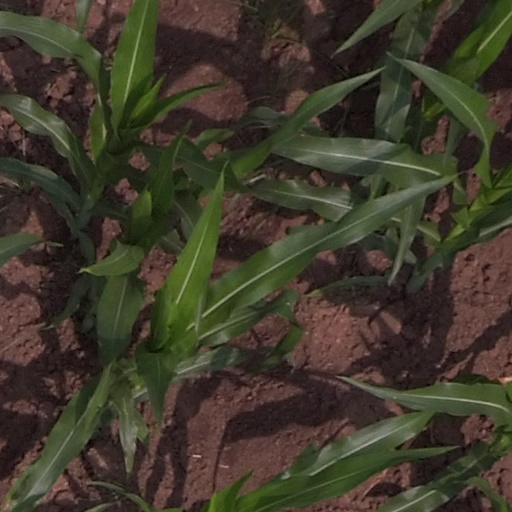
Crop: maize; corn